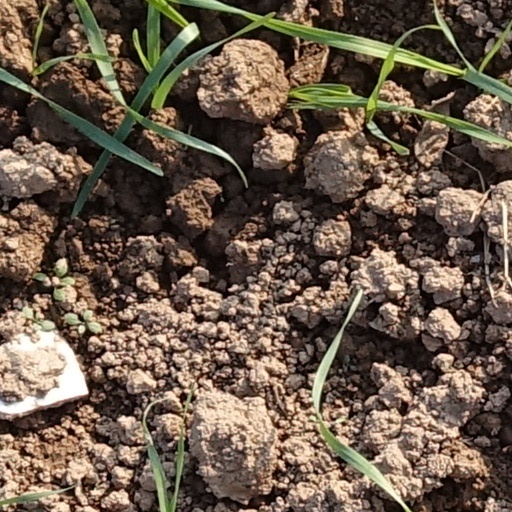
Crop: wheat